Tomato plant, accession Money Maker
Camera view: bottom (45 deg); turntable rotation: 60 degrees
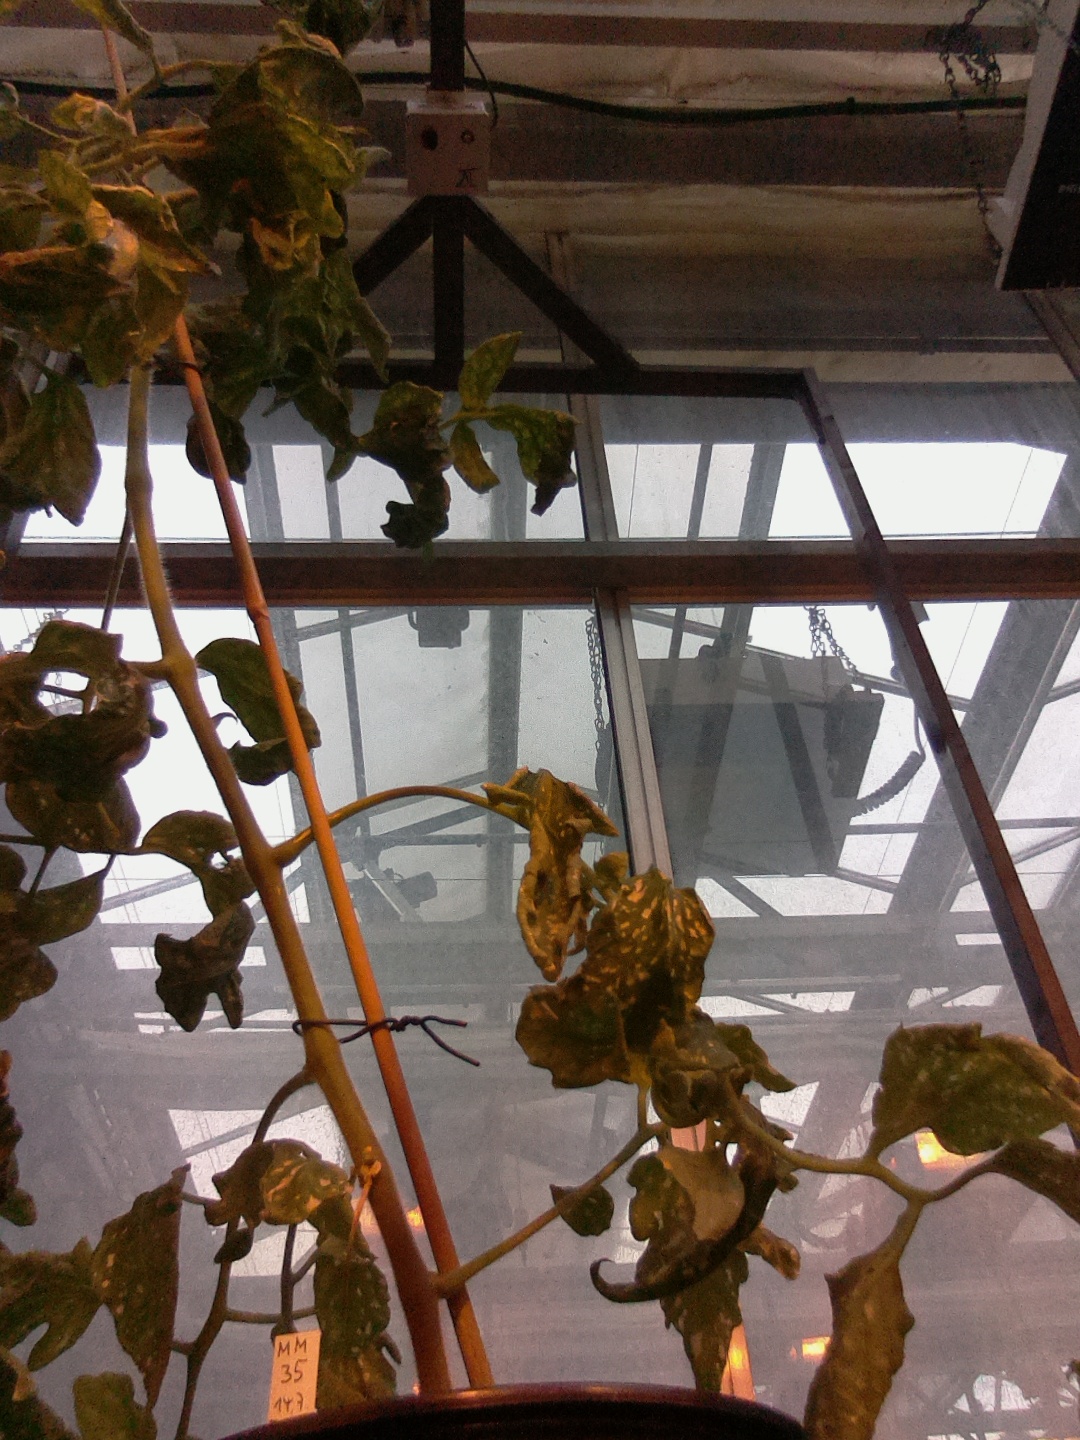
BBCH growth stage 52: 2 inflorescences visible